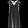
Label: Dress